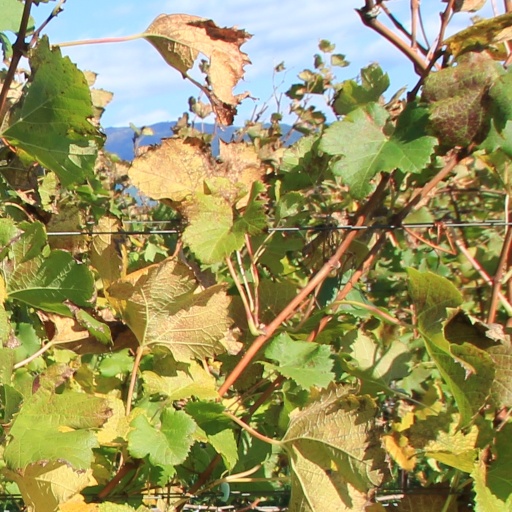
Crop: grape